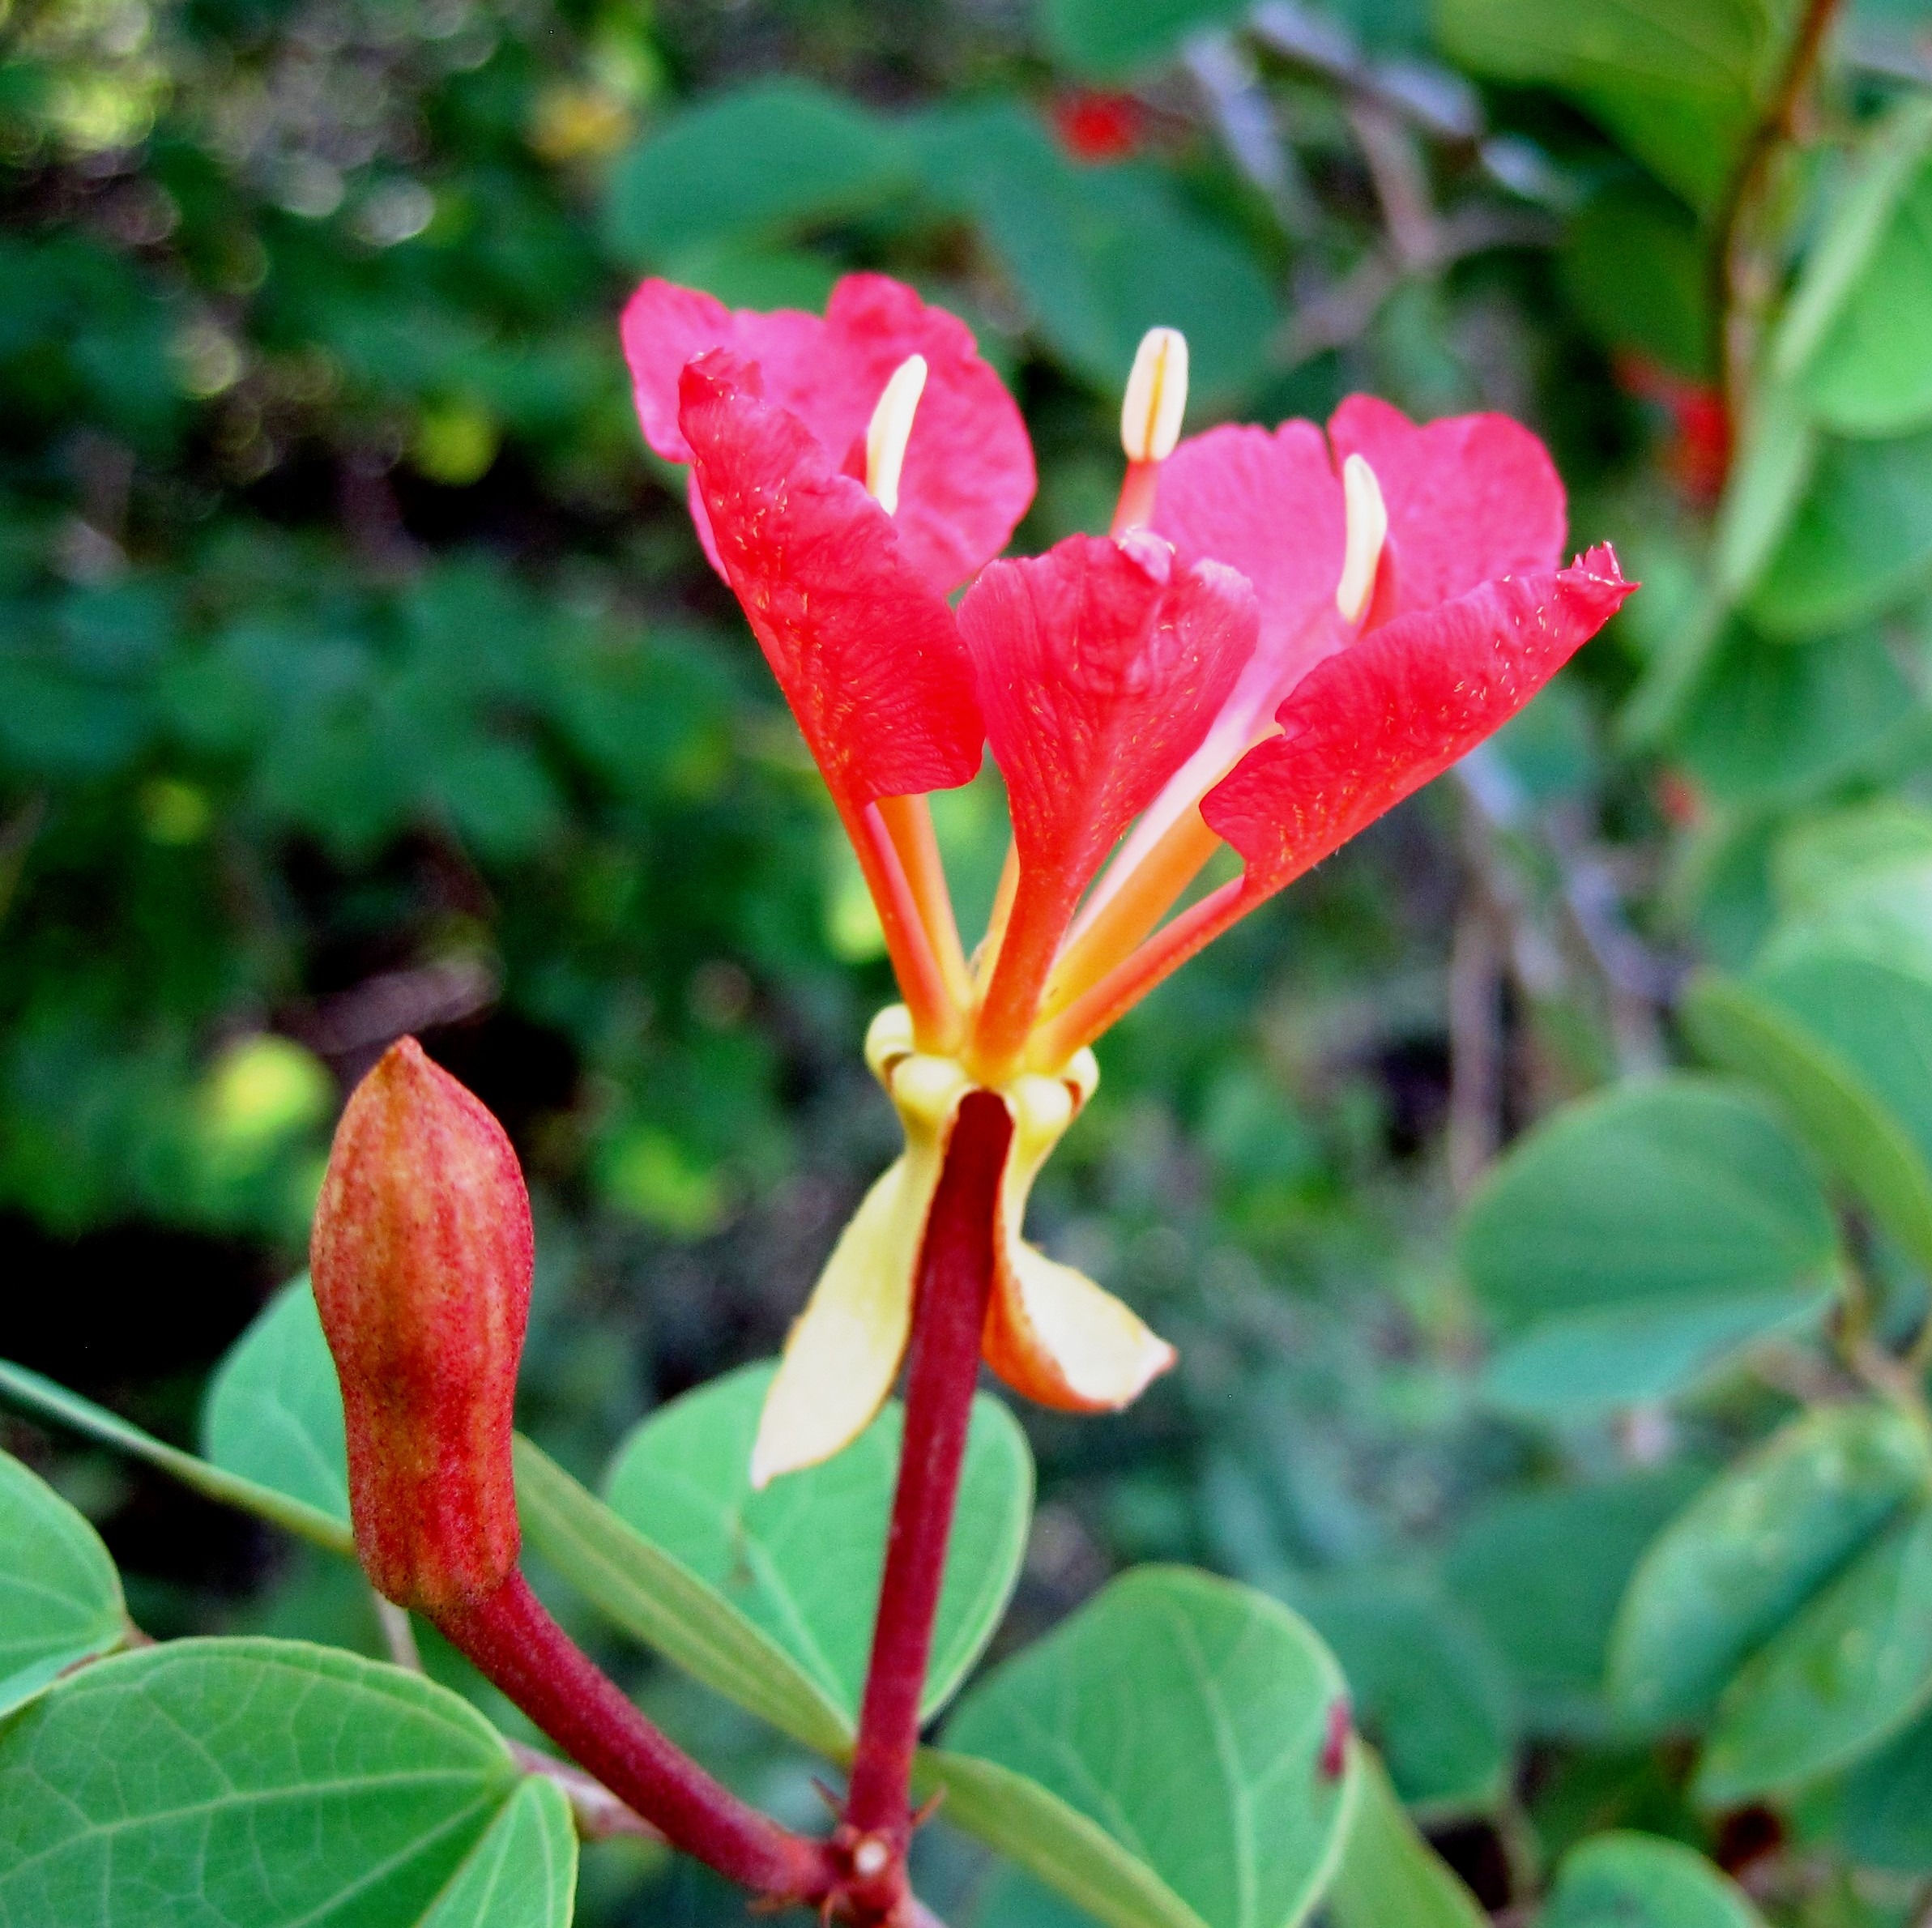
plant, leaf, flower, petal, red, botany, flora, wildflower, shrub, bright, striking, macro photography, flowering plant, bauhinia, canna lily, land plant, canna family, pride of the cape